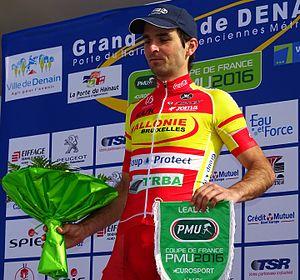
Reportage réalisé le jeudi 14 avril à l'occasion du départ et de l'arrivée du Grand Prix de Denain 2016 à Denain, Nord, Nord-Pas-de-Calais-Picardie, France.
La 58ᵉ édition du Grand Prix de Denain a eu lieu le 14 avril 2016. La course fait partie du calendrier UCI Europe Tour 2016 en catégorie 1.HC. C'est également la sixième épreuve de la Coupe de France de cyclisme sur route 2016.